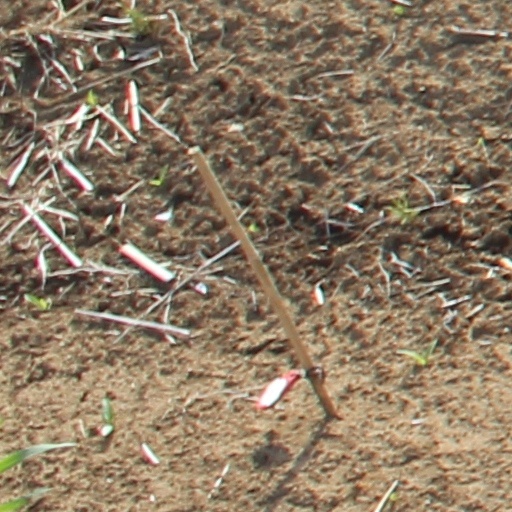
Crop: wheat